MAKRUM

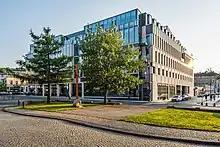
Seat of Immobile Capital Group on Kościelecki Square, Bydgoszcz

In 2011, Immobile Capital Group was established as a conglomerate managing companies from diverse market sectors such as "MAKRUM", "Focus Hotels", "Quiosque" (clothing shops) or "Atrem SA" (engineering technology). In 2012, "MAKRUM" production department (ca. 400 employees) was transferred to a -leased area in Paterek.